Kurds in Turkey

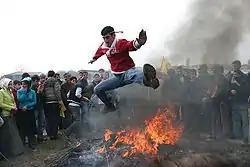
Kurdish man jumping the fire during Newroz.

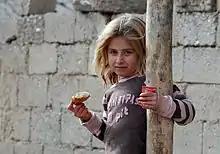
A Kurdish girl in Savur, Mardin (2009)

Kurdish politicians participate in Turkey's mainstream political parties, as well as smaller parties. Mehmet Mehdi Eker (Agriculture), Mehmet Şimşek (Finance) and Bekir Bozdağ (Deputy Prime Minister) are examples of ministers with Kurdish background who worked as ministers in the 61st government of Turkey.